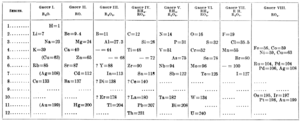
En physique, la masse est une grandeur physique positive intrinsèque d'un corps. En physique newtonienne, c'est une grandeur extensive, c'est-à-dire que la masse d'un corps formé de parties est la somme des masses de ces parties. Elle est conservative, c'est-à-dire qu'elle reste constante pour un système isolé n'échangeant pas de matière avec son environnement. Dans le cadre du modèle standard de la physique des particules, la masse des particules résulte de leur interaction avec le champ de Higgs.